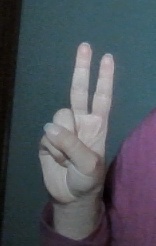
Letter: taa